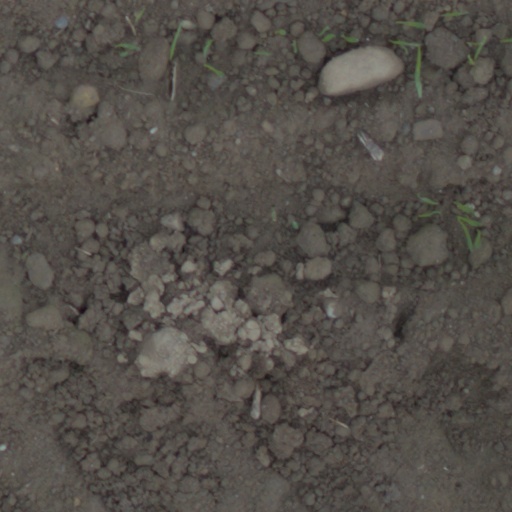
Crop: wheat